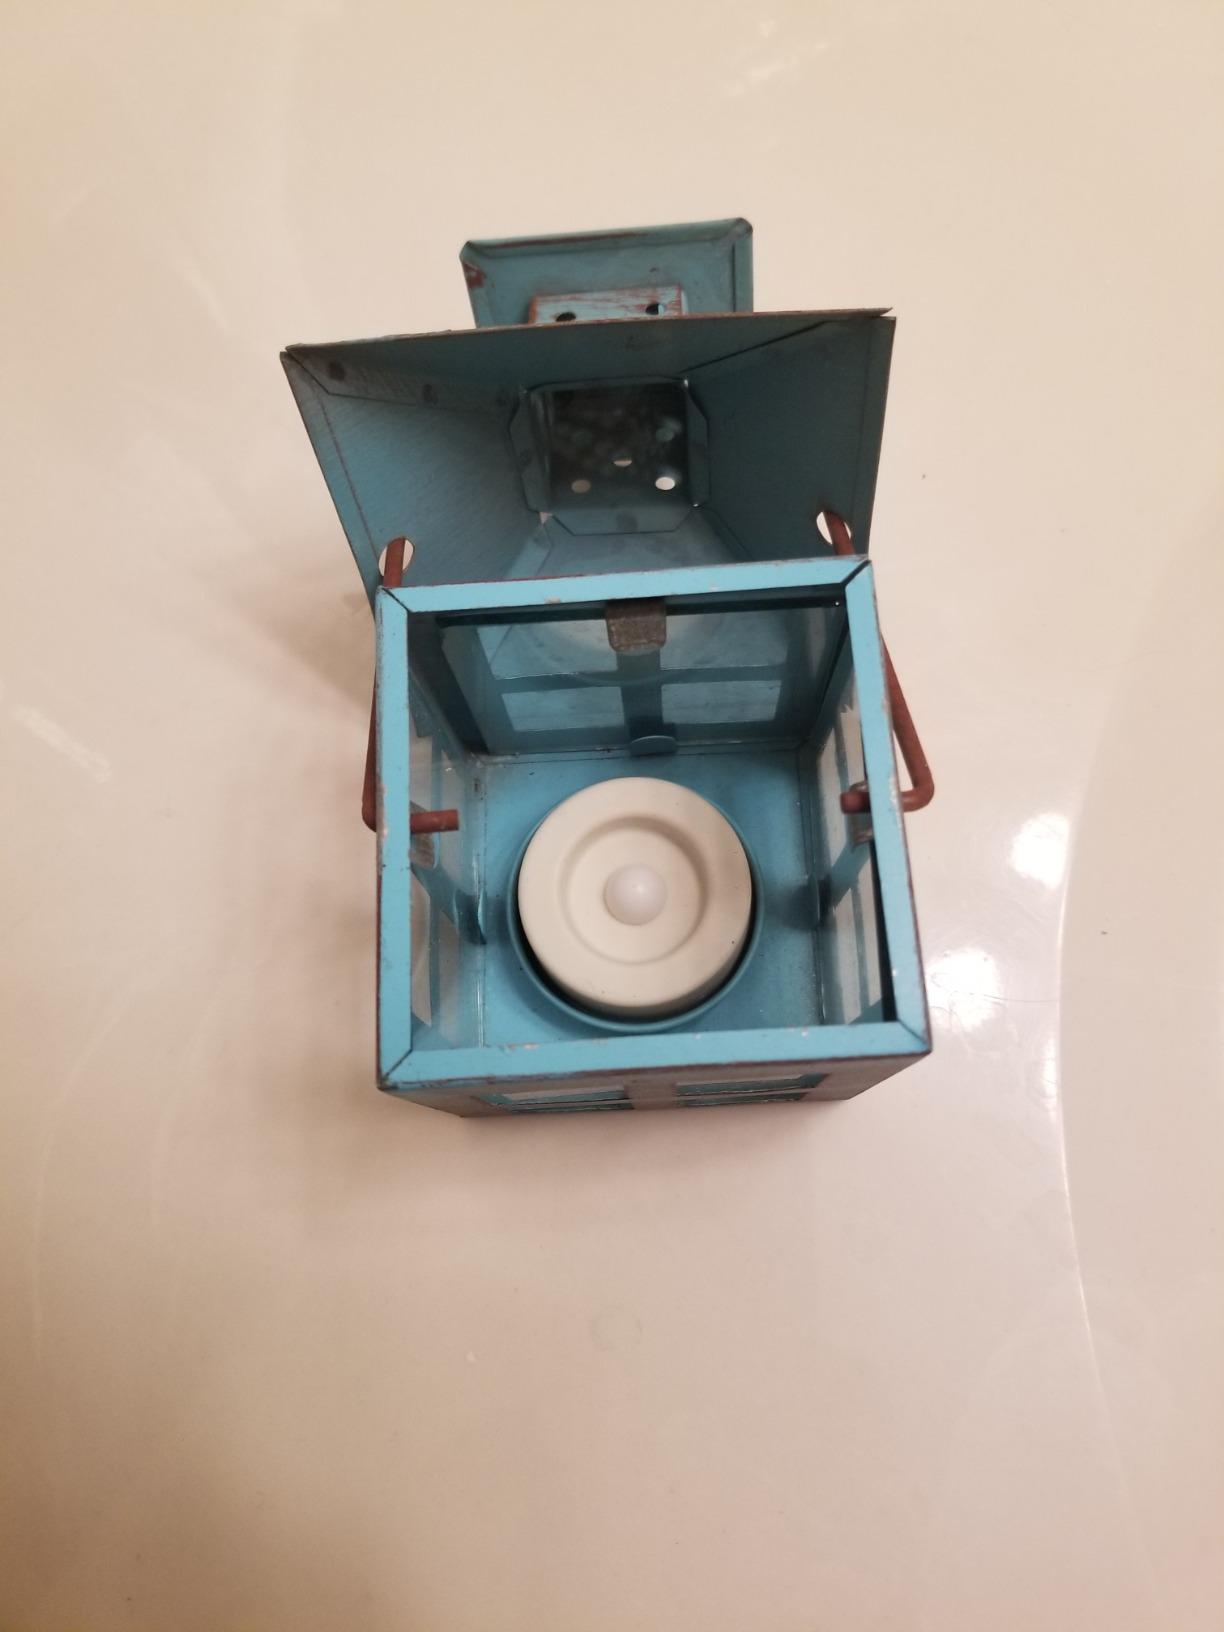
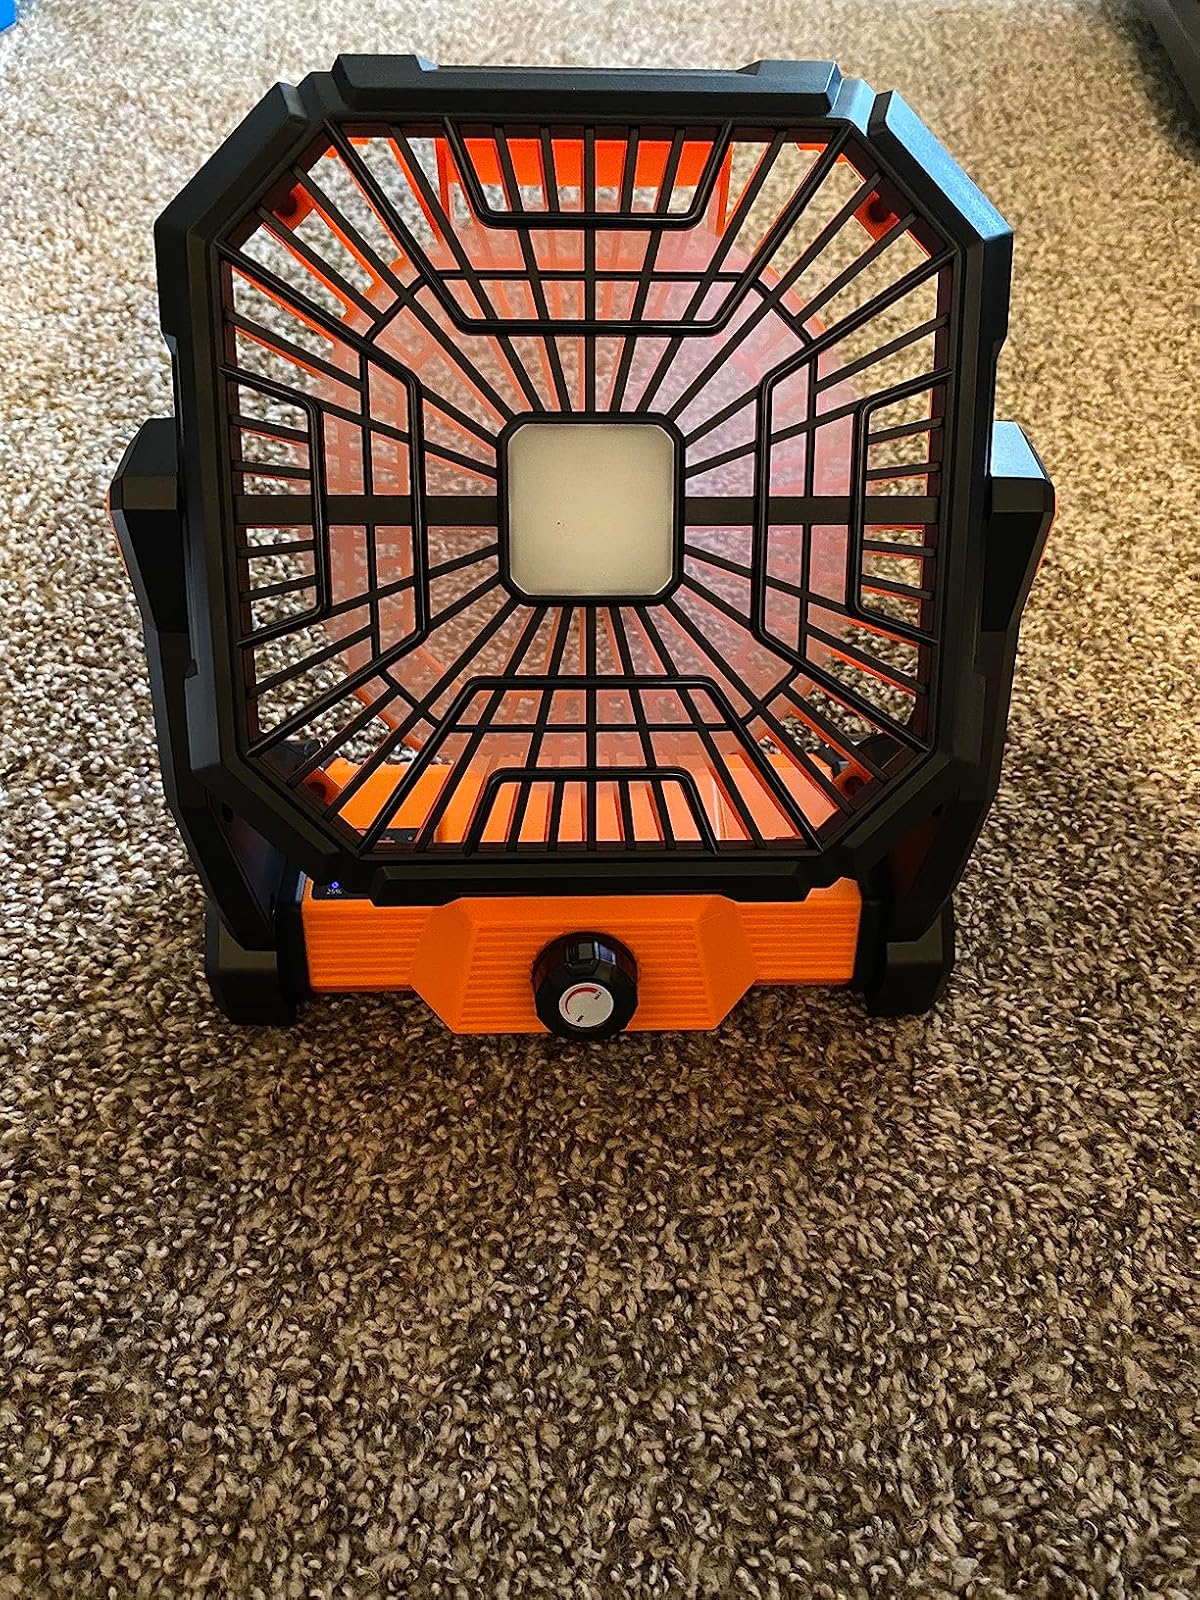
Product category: lantern
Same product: no